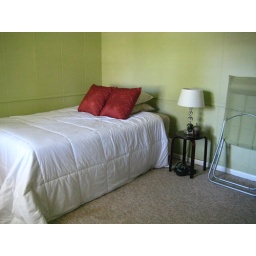
Bed (I've added a Walter Anderson print above the bed and removed the green chair!)